Symbolism of Rama

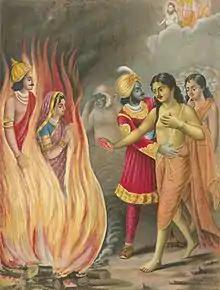
Sita's ordeal by fire, as Rama suspects Sita, to fulfill his duty as a just king

Rama's symbolism as an ideal husband is a central theme in Hindu mythology, particularly depicted in the Ramayana. His relationship with Sita epitomizes the qualities expected of an ideal husband. One of Rama's key attributes as an ideal husband is his unwavering loyalty and devotion to Sita. Despite numerous challenges and adversities, including her abduction by Ravana, Rama's love and commitment to Sita remain steadfast. He undertakes a perilous journey to rescue her, showcasing his determination and courage in protecting his wife. Rama also demonstrates exemplary trust and respect towards Sita. When doubts arise about her purity during their return to Ayodhya, Rama, as a just and fair husband, prioritizes public opinion over his personal feelings and asks Sita to undergo the Agni Pariksha (trial by fire) to prove her innocence. This event highlights Rama's adherence to righteousness and justice, even when it involves his beloved wife.